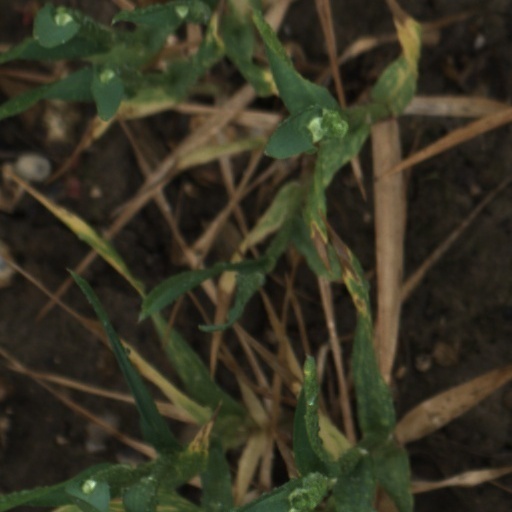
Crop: wheat